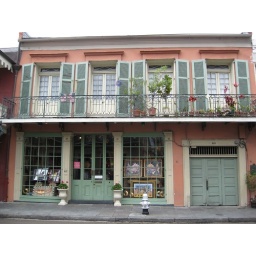
Because of the fish in the window. And the salmon colored walls. It was just such a beautiful building.